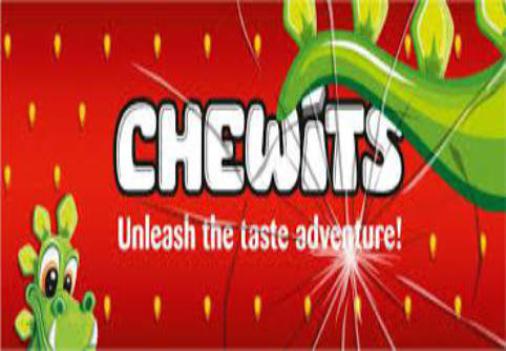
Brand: chewits
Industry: Food